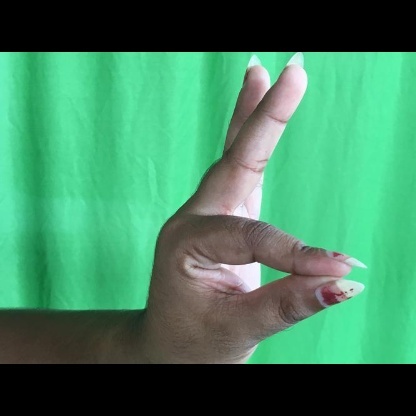
Mudra: Hamsasyam